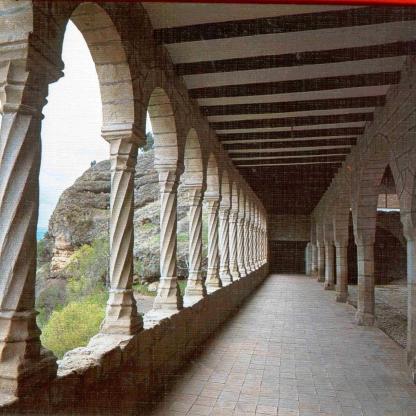
Scene: Indoor